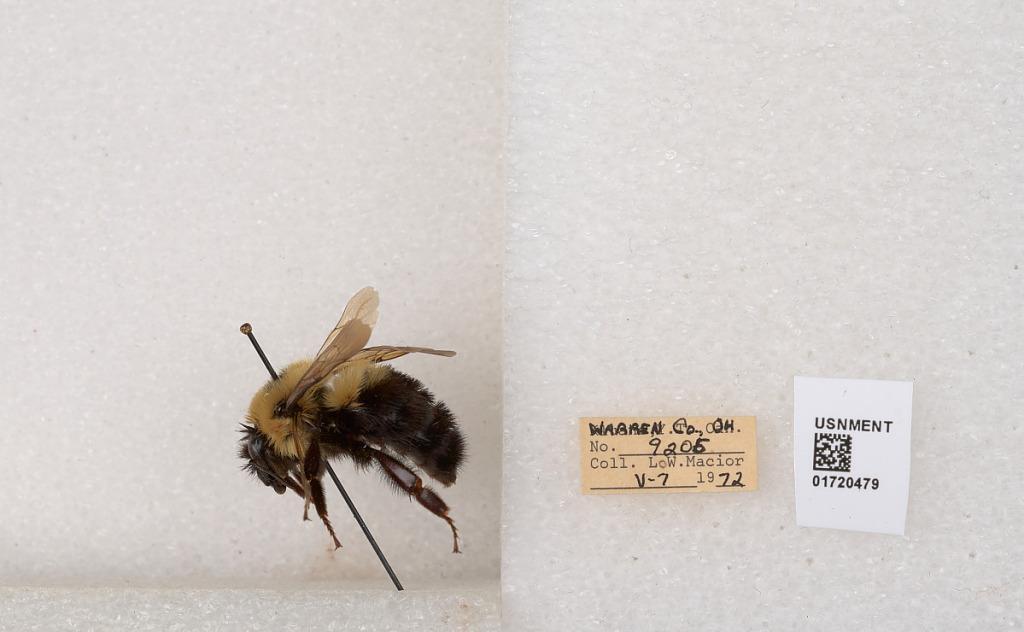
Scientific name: Bombus bimaculatus Cresson
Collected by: L. Macior
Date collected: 1972-5-7
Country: United States
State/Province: Ohio
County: Warren
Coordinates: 39.4276, -84.1668